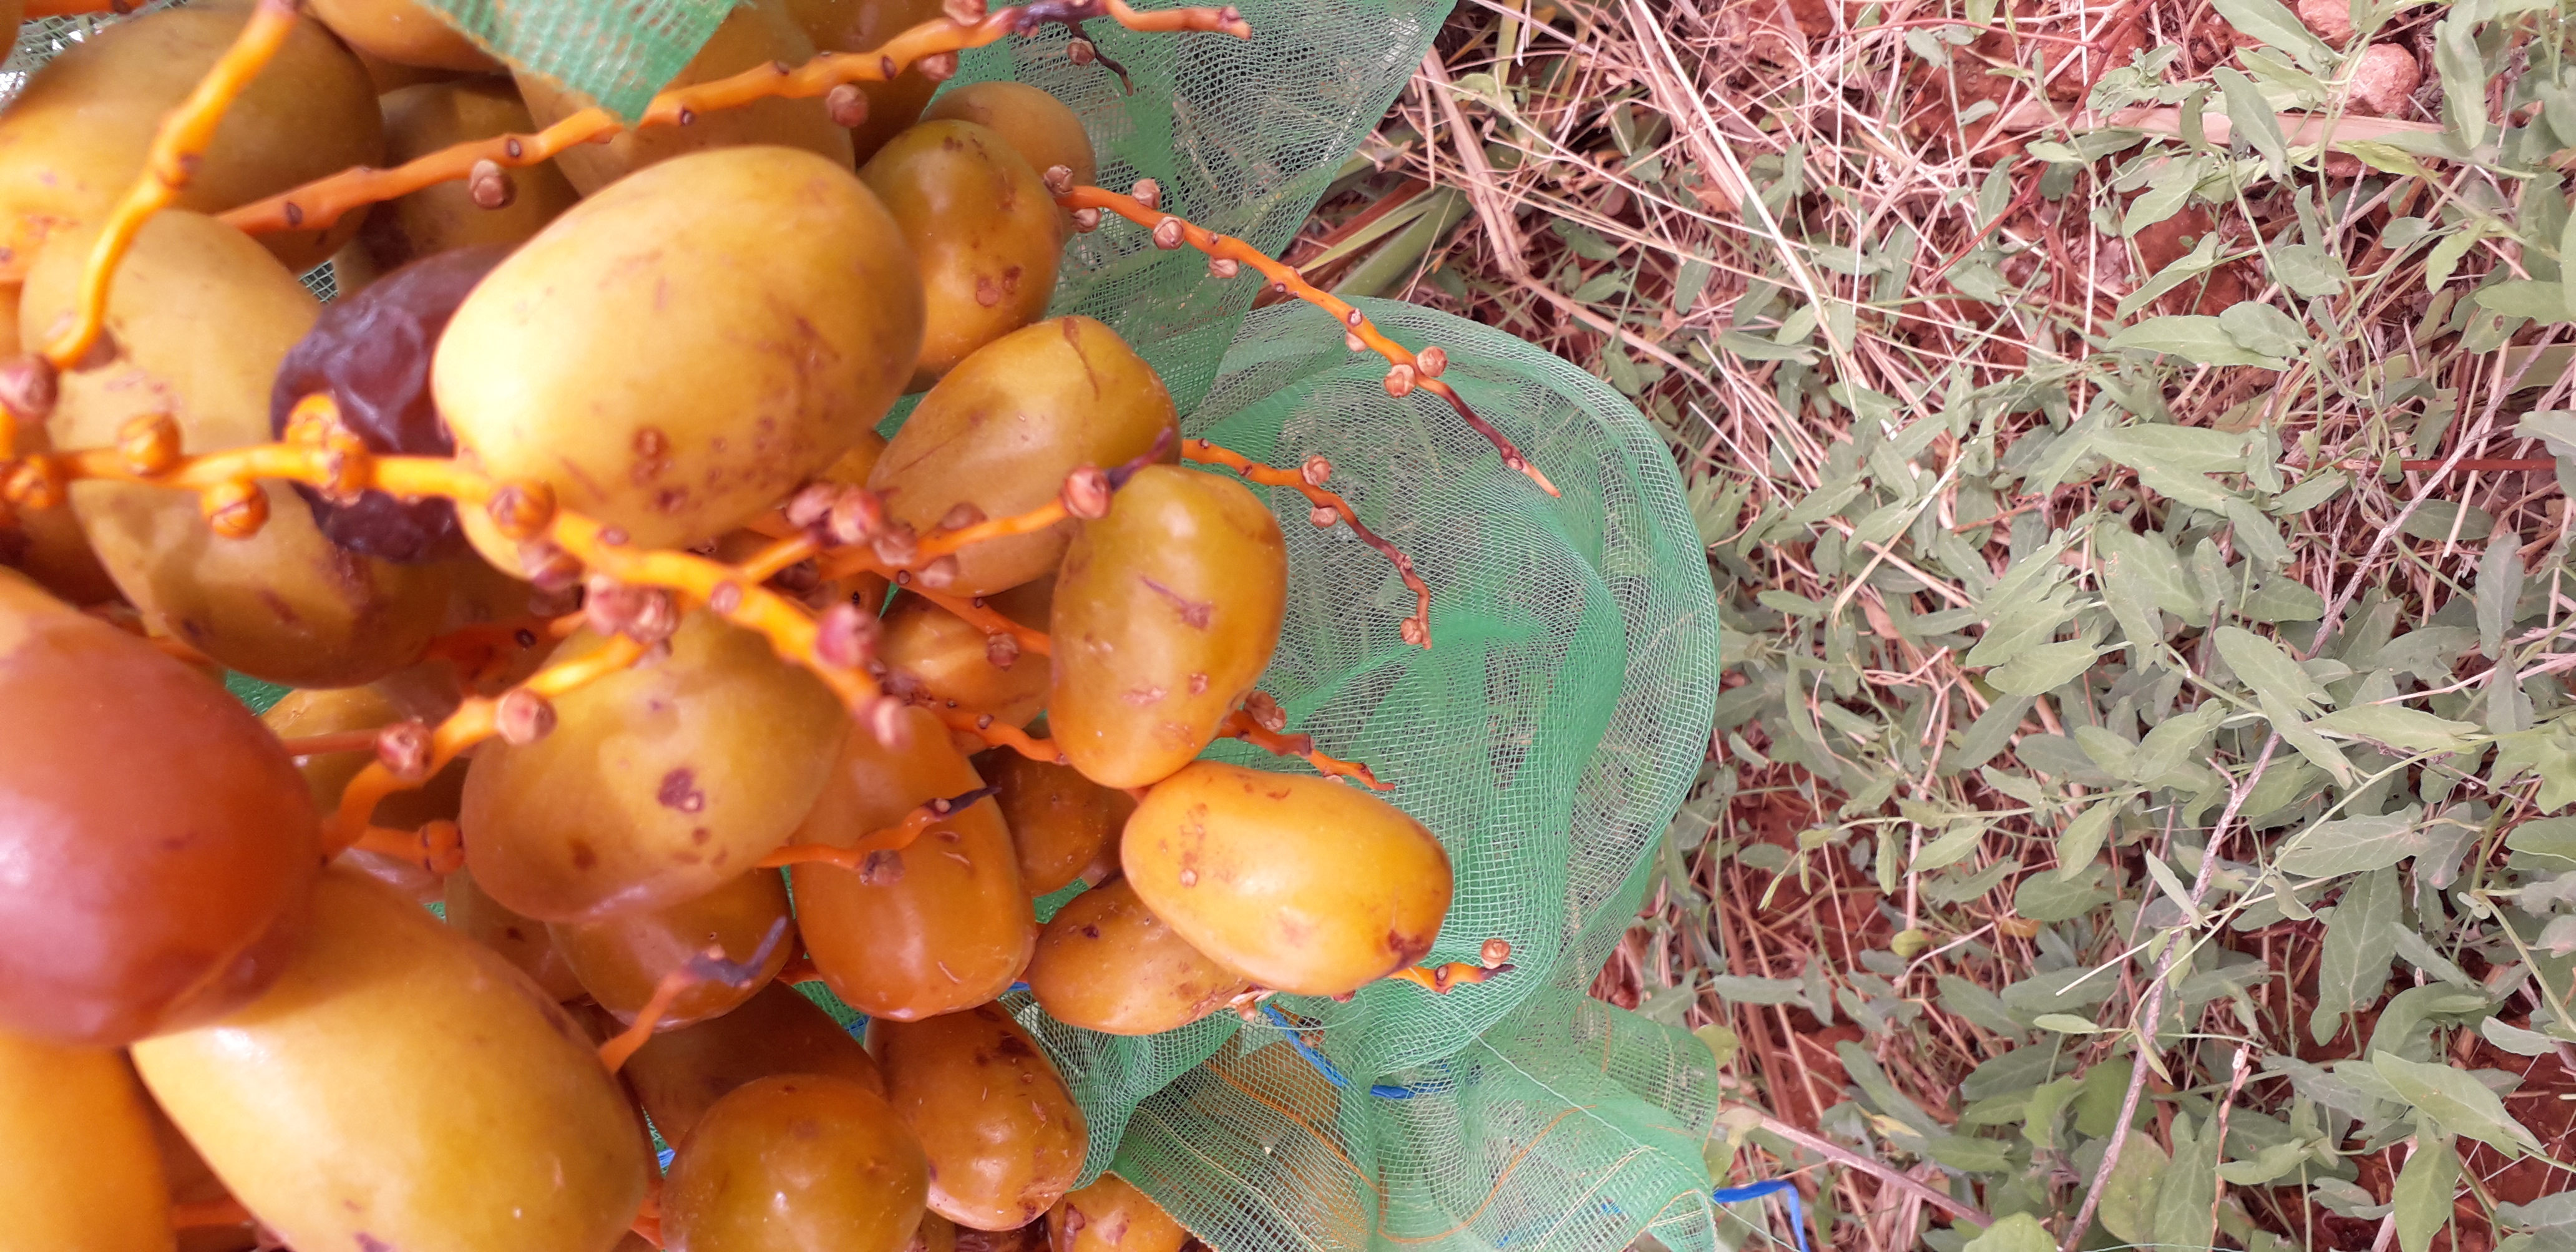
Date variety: Boufagous